Drone art

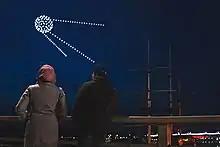
A drone launch in Russia to celebrate the 60th anniversary of Yuri Gagarin's flight to space in 1961

Drone art (also known as drone display or drone light show) is the use of multiple unmanned aerial vehicles (drones), often quadcopters which fly in a coordinated fashion with light fixtures attached. They are usually equipped with multiple LEDs and the display is held at night. The first drone display was presented in June 2012 in Cannes, France; Marshmallow Laser Feast presented "Meet Your Creator" at the "Saatchi & Saatchi New Directors' Showcase" for the Cannes Lions International Festival of Creativity. The displays are typically used for entertainment or advertising. The drones may use flocking or swarming behaviour. Real-time kinematic positioning (RTK) technology is used for precise relative positioning of the drones to centimeter scale or better. Each drone has a preprogrammed flight path for its role in producing the images. Companies such as SkyBrush and DroneShowSoftware make software to design and present drone shows.